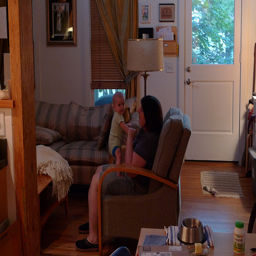
a woman sitting in a living room with a baby standing on her lap
Mother playing with her baby on a recliner in a living room.
There is a woman holding and playing with a baby.
A woman sitting in a chair with her baby
A woman playing with a child while sitting in a chair.